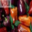
Label: sweet_pepper